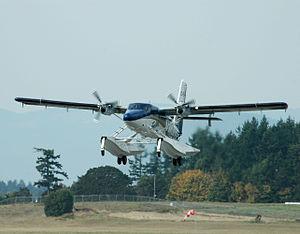
Le DHC-6 Twin Otter de De Havilland Canada est un avion ADAC monoplan utilitaire.